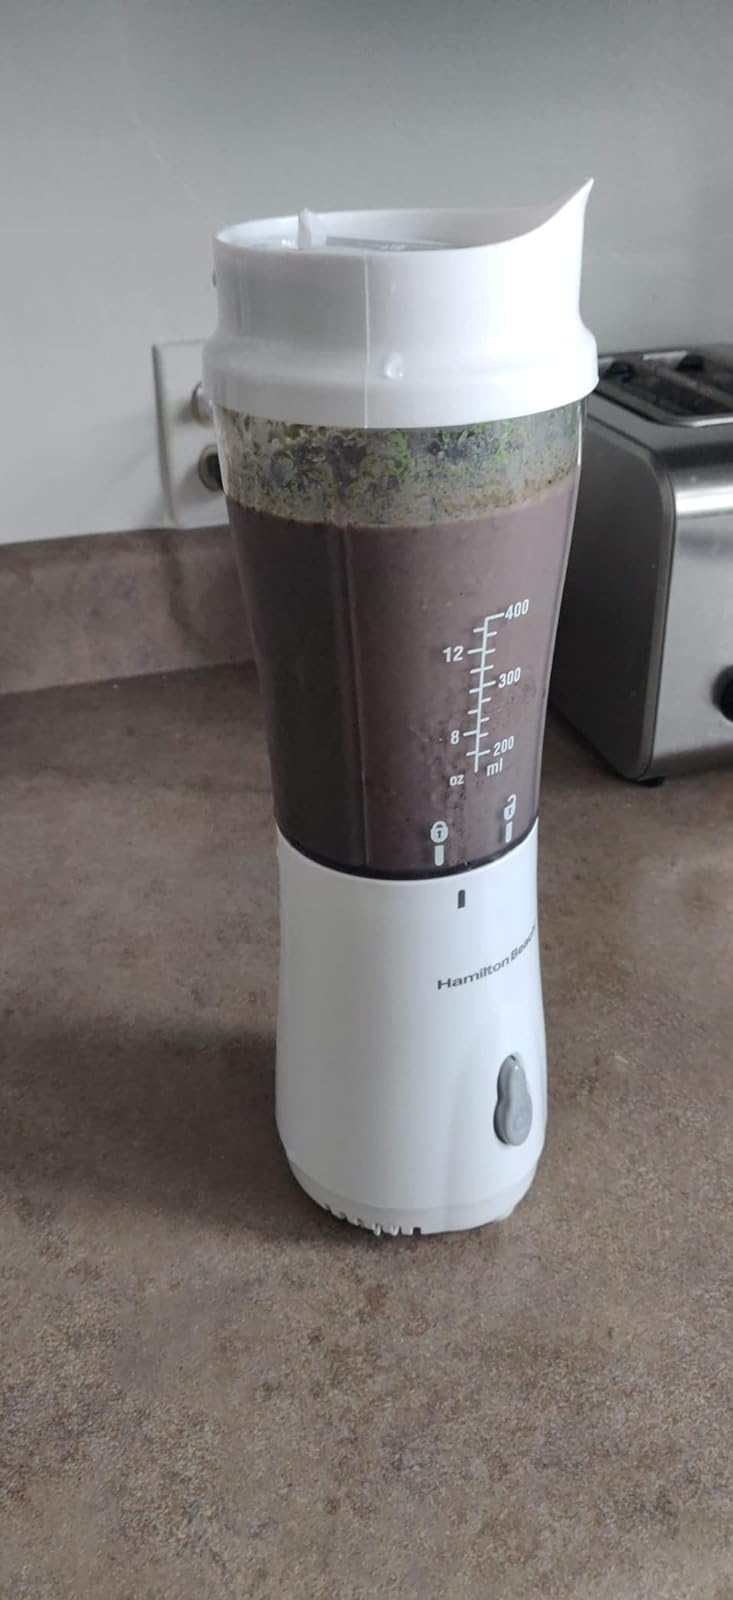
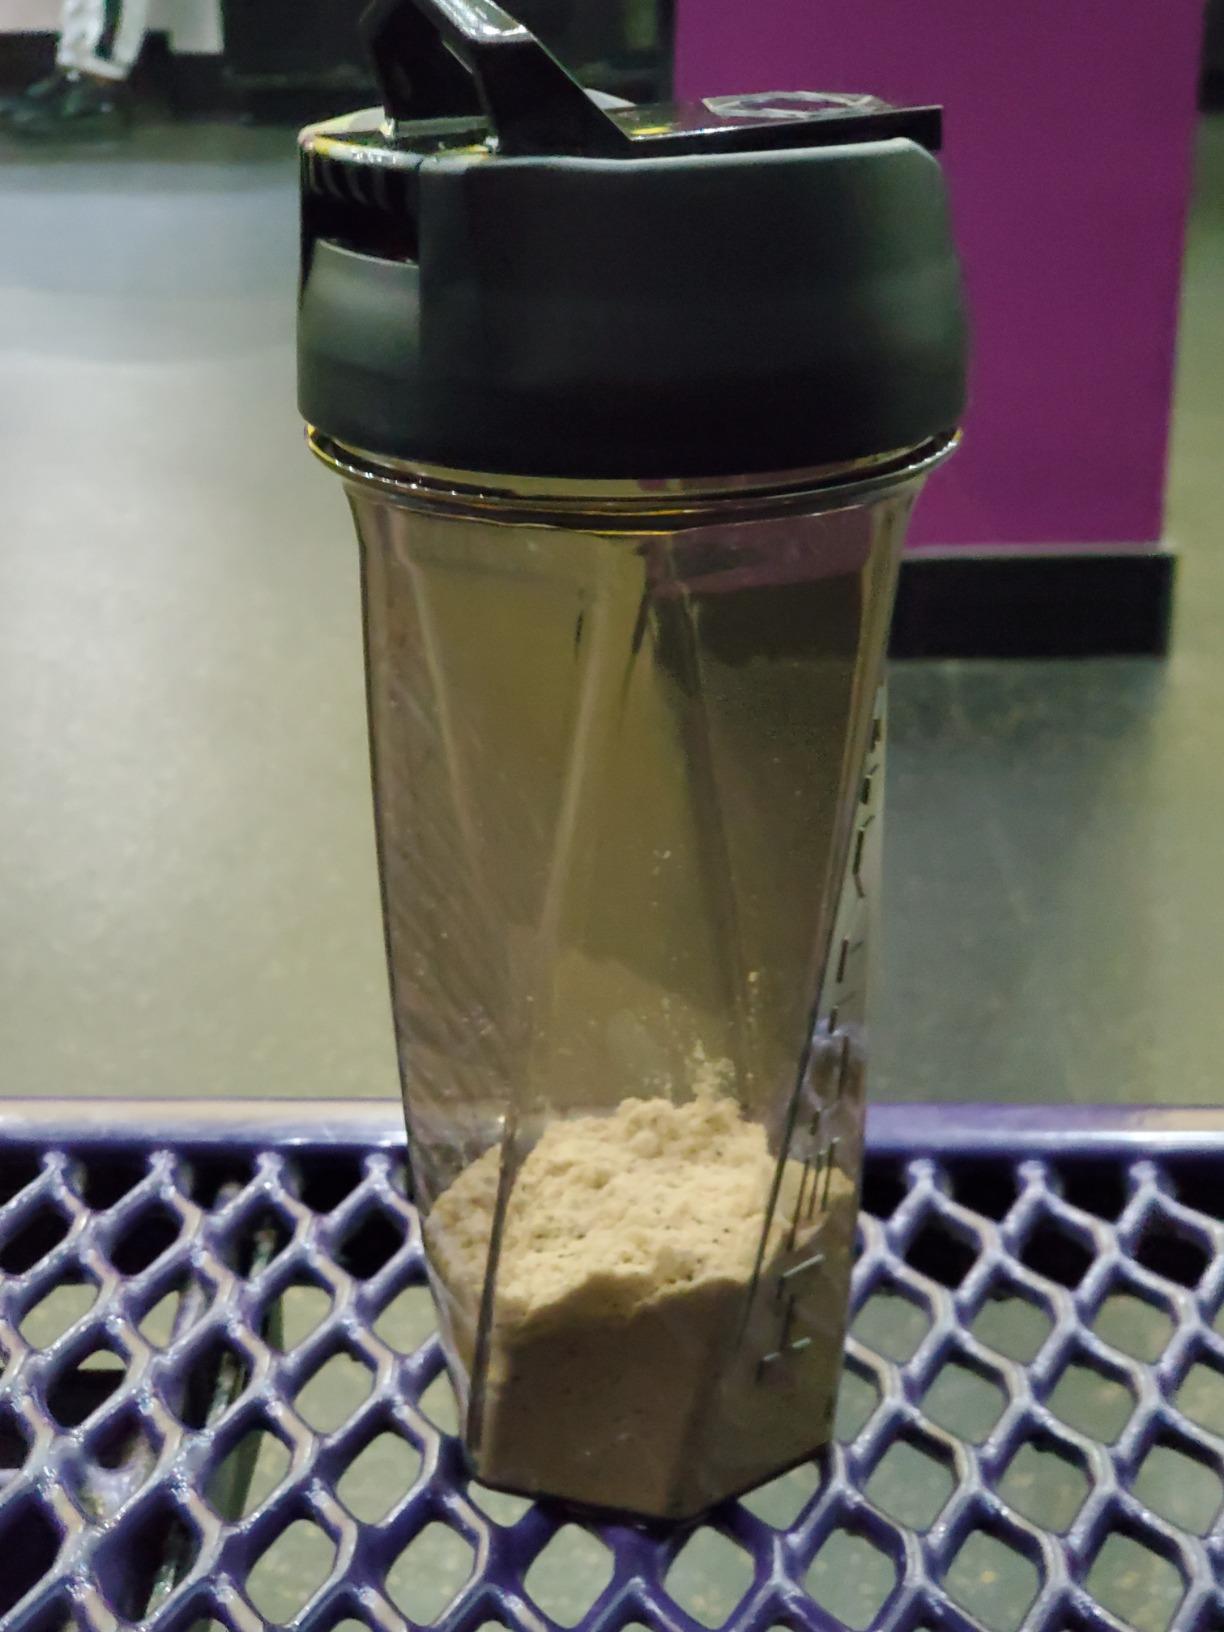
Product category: items_blender
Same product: no